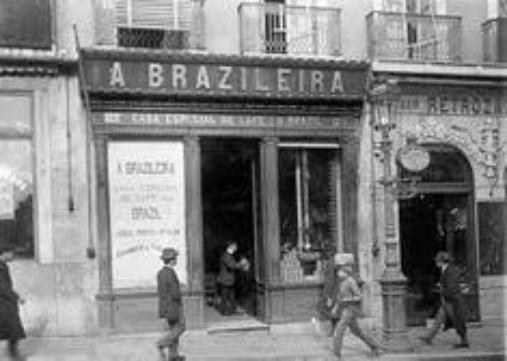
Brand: Cafe A Brasileira
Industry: Food